Richard Roose

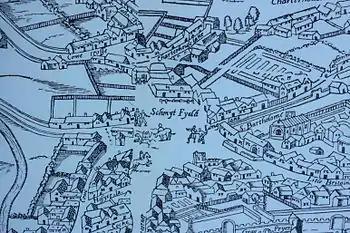
colour scan of a 1561 woodcut map showing Smithfield

Roose was not tried for the crime, and so was unable to defend himself. While he was imprisoned, the King addressed the lords of parliament on 28 February for an hour and a half, mostly on the poisonings, "in a lengthy speech expounding his love of justice and his zeal to protect his subjects and to maintain good order in the realm" comments the historian William R. Stacy.